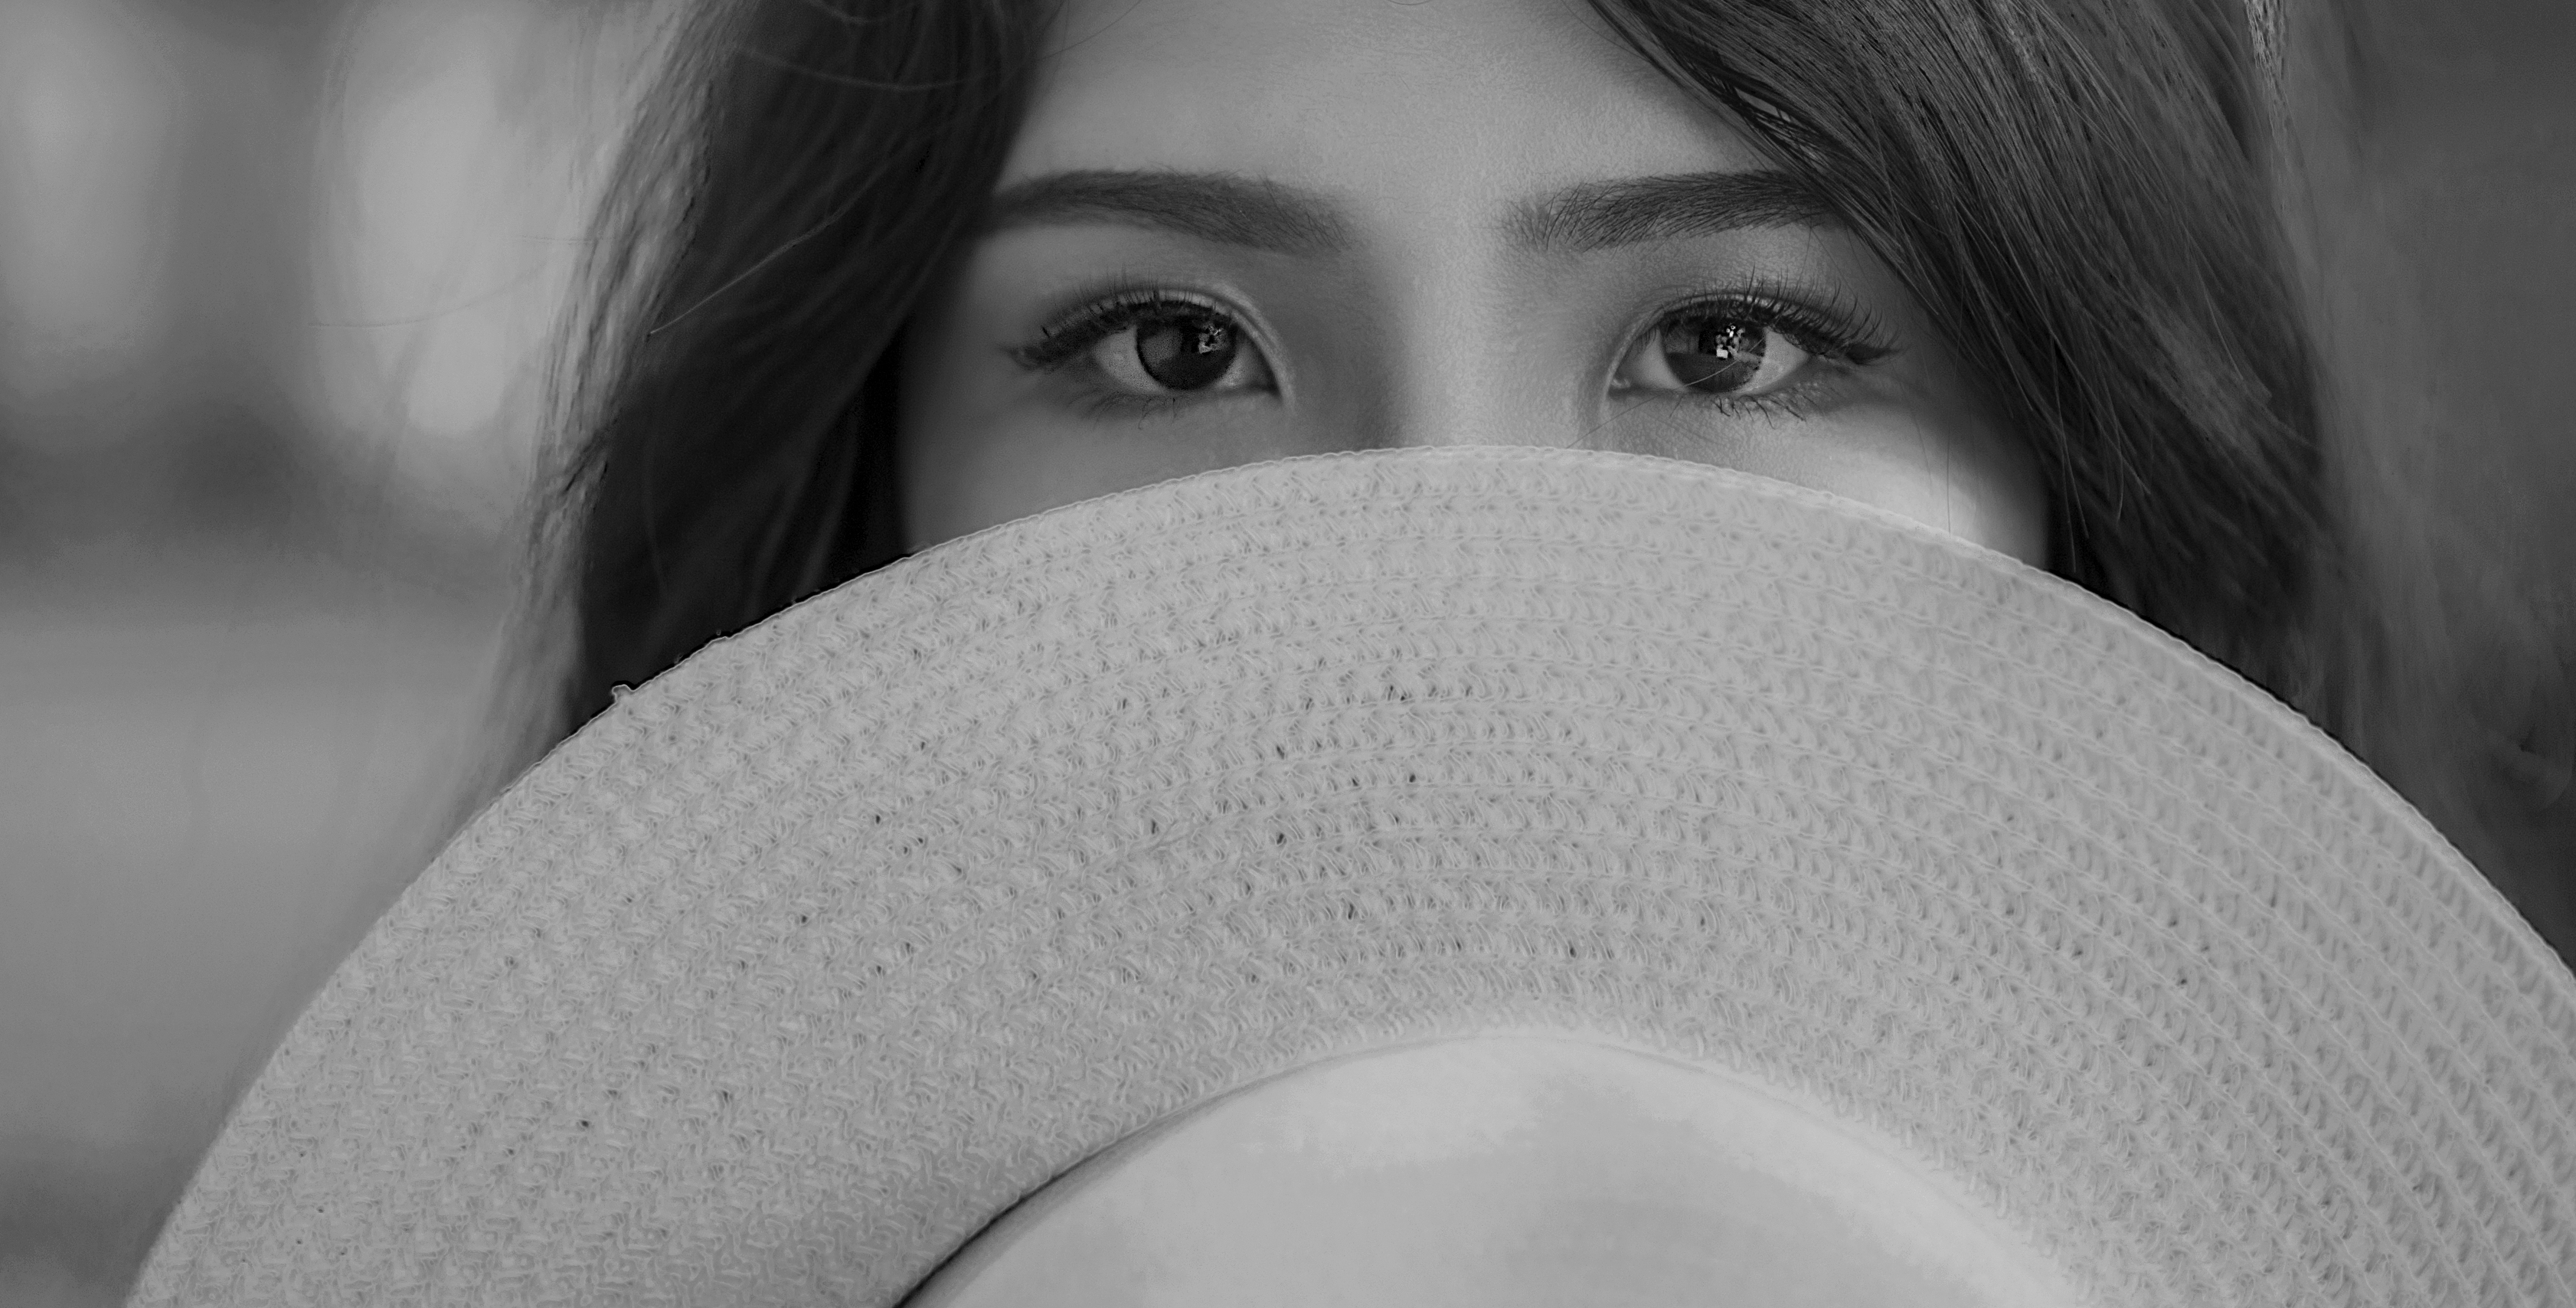
face, eyes, girl, beautiful, happy, deep, skincare, make up, art, artwork, portrait, slips, hat gray, black, photograph, black and white, nose, eye, eyebrow, beauty, monochrome photography, photography, close up, chin, cheek, lip, forehead, monochrome, organ, mouth, eyelash, iris, portrait photography